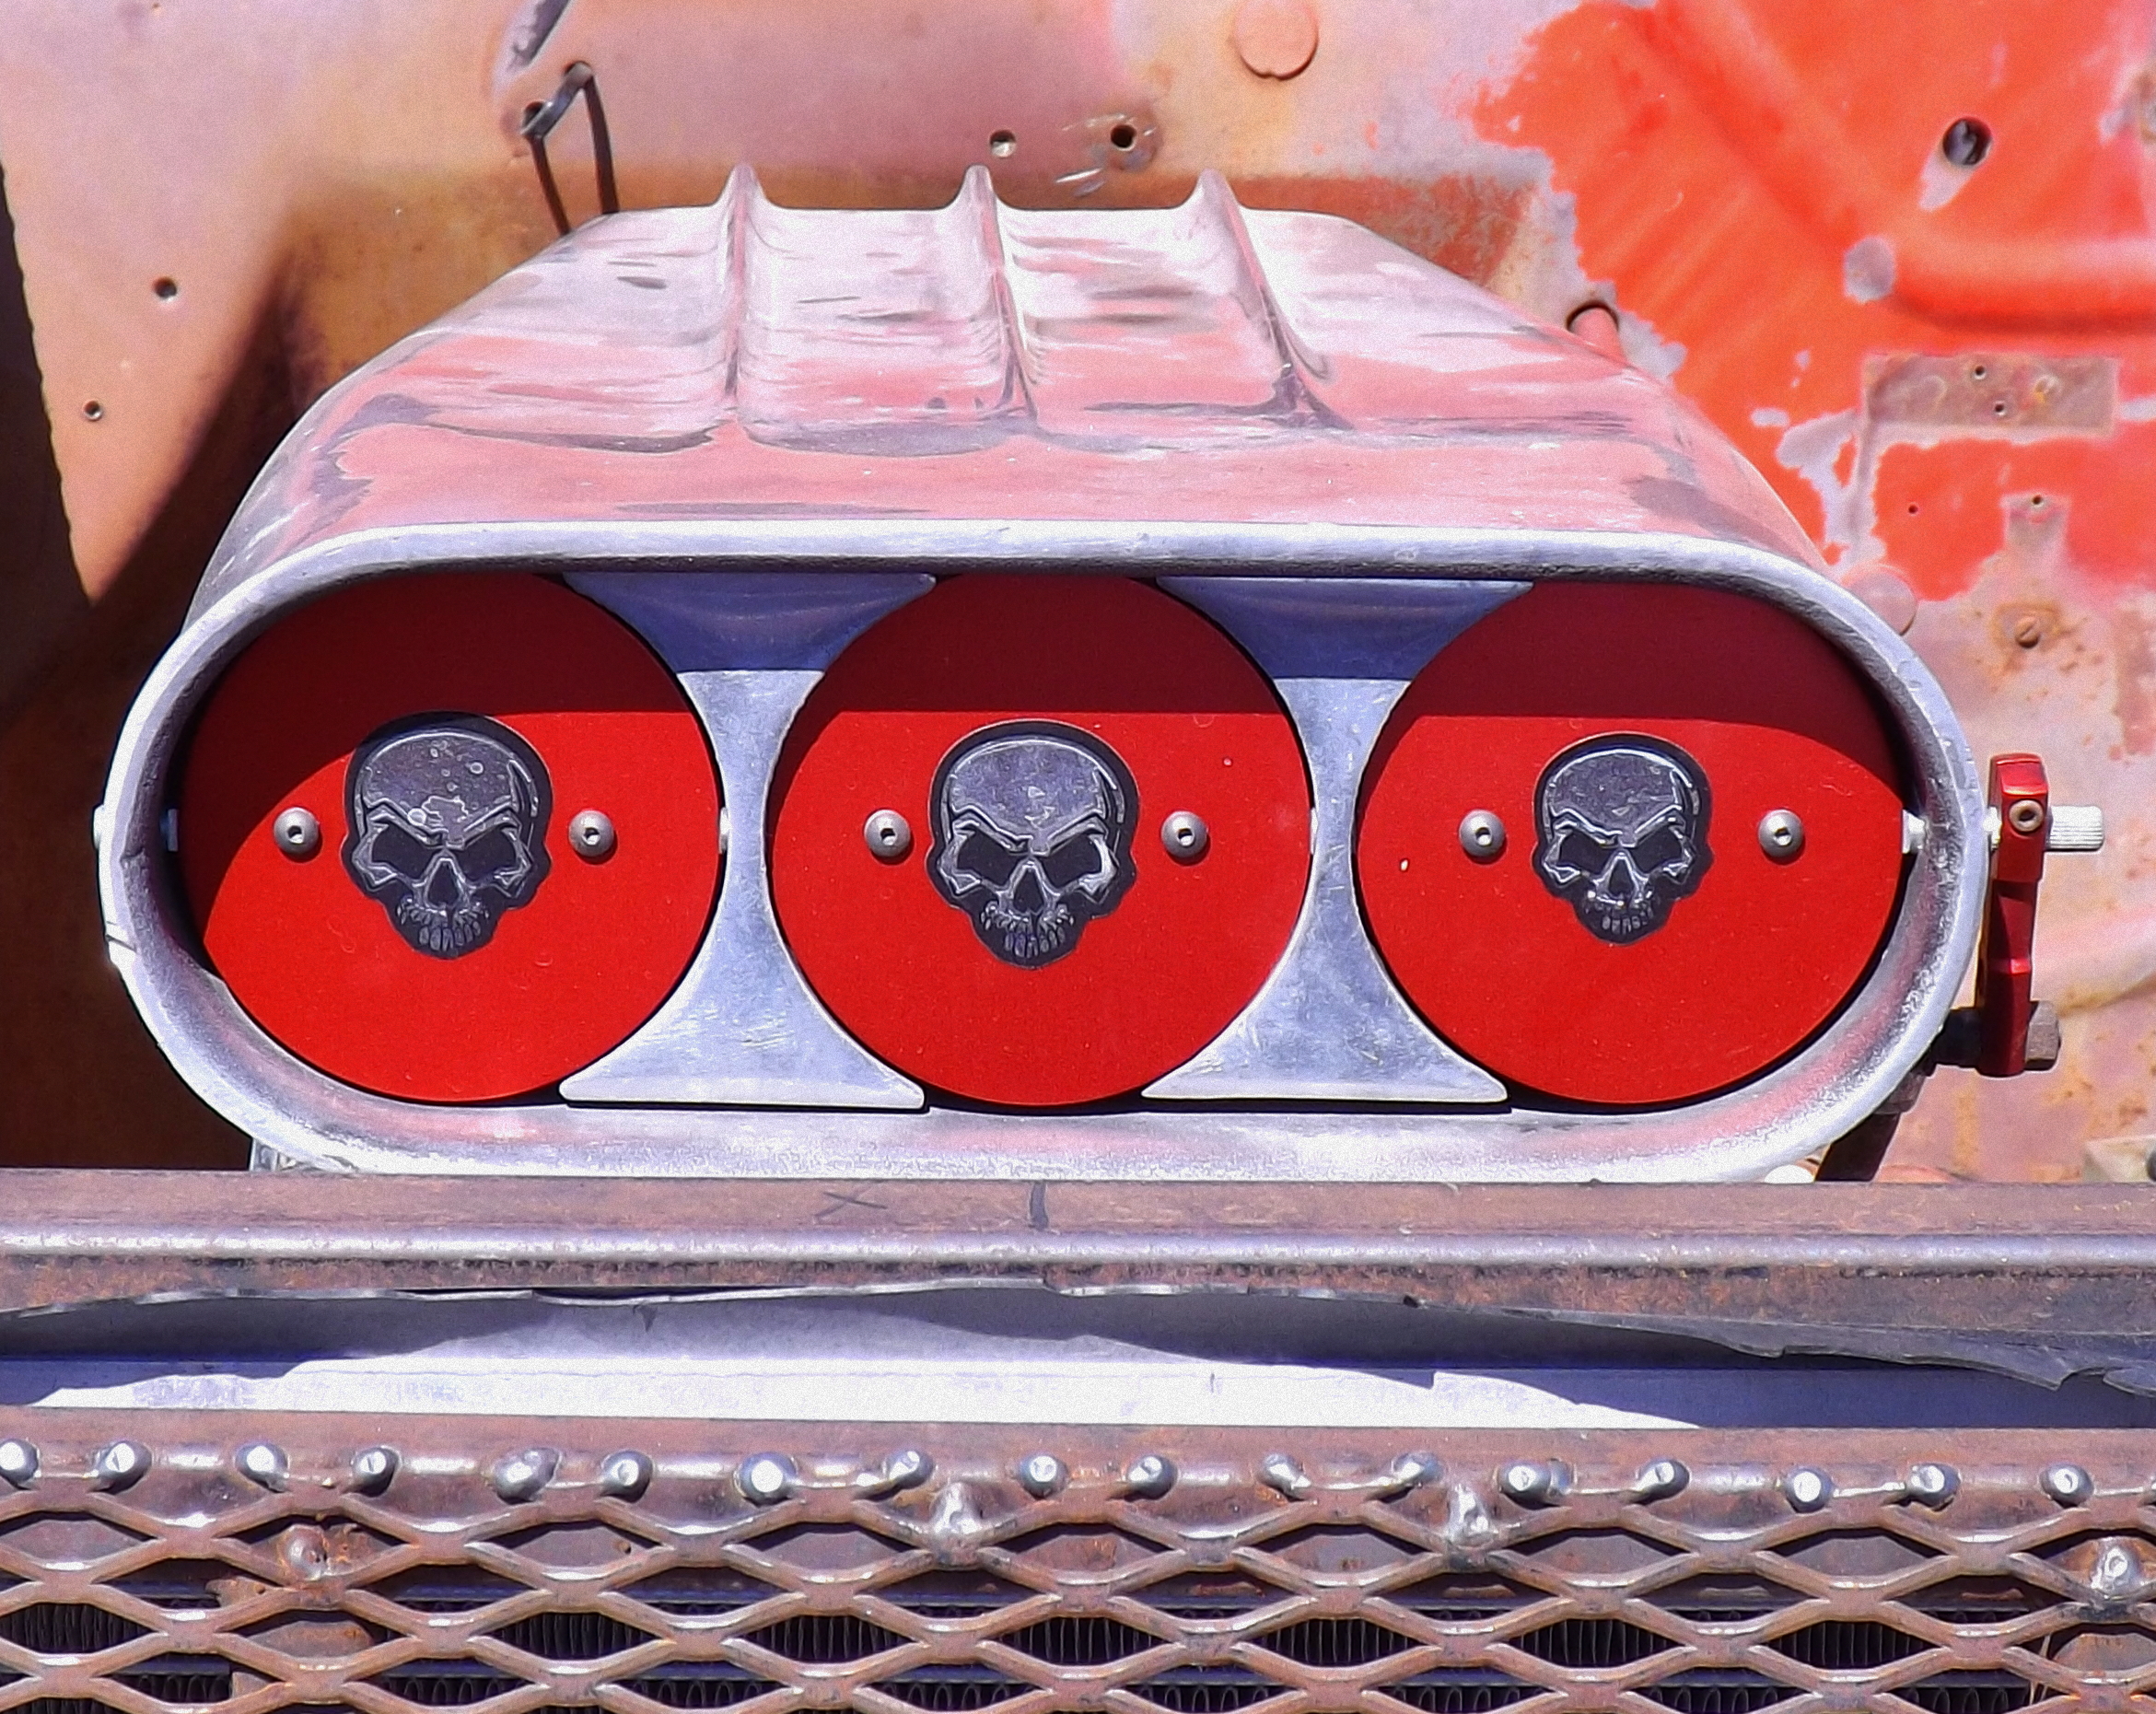
car show, red, motor vehicle, vehicle, automotive design, automotive exterior, car, auto part